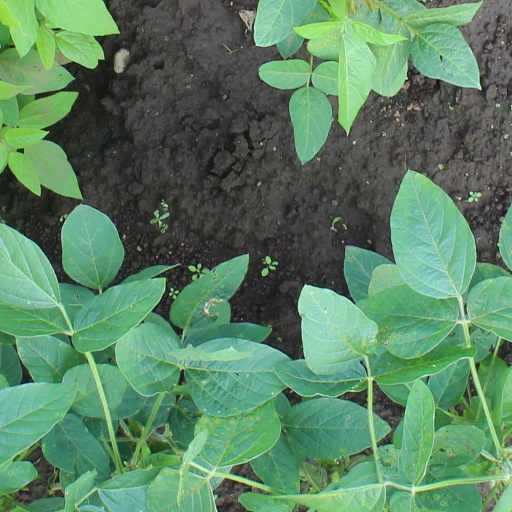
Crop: soybean